Gujarmal Modi

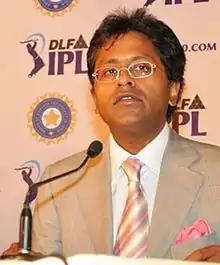
Lalit Modi.

The Modi Group split in 1989, and the business was divided between the five sons of Gujarmal Modi, including Krishan Kumar Modi, VK Modi, SK Modi, B. K. Modi and UK Modi and the three sons of his step brother Kedar Nath Modi. Krishan Kumar Modi, Gujarmal Modi's eldest son, owns Godfrey Phillips, the tobacco manufacturing company.